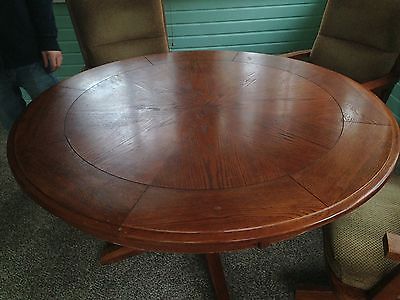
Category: table